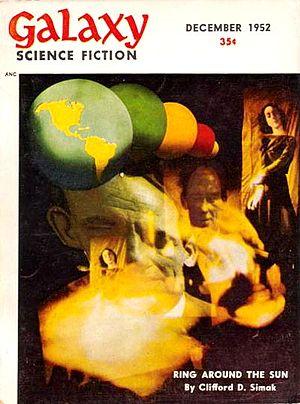
Les Profondeurs est une nouvelle de science-fiction d’Isaac Asimov publiée pour la première fois aux États-Unis en décembre 1952 dans Galaxy Science Fiction. Elle a été publiée en langue française dans le recueil de nouvelles La Voie martienne en 1978.
Clifford Donald Simak, né le 3 août 1904 à Millville au Wisconsin et mort le 25 avril 1988 à Minneapolis au Minnesota, est un auteur américain de science-fiction. Les origines modestes de ce fils de fermiers modèleront la plupart des personnages de ses romans. Ses thèmes favoris sont la nature et les robots anthropomorphiques. Son œuvre la plus connue est Demain les chiens.